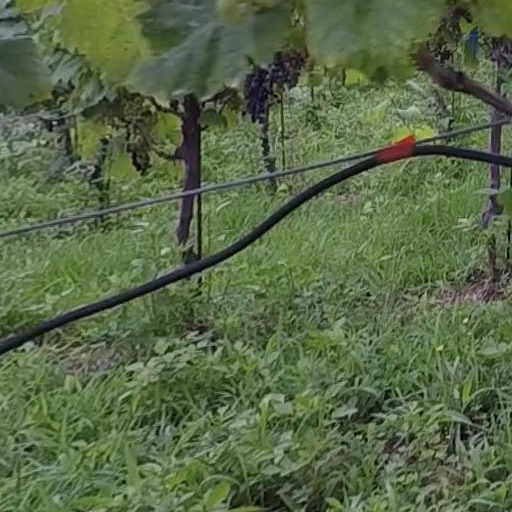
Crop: grape